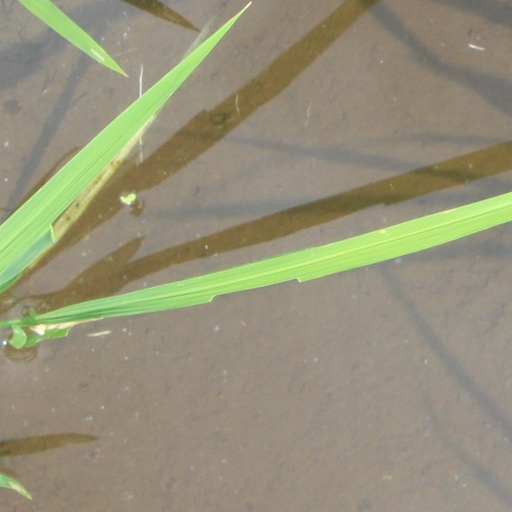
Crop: rice